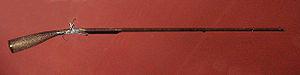
La présence des armes à feu au Japon couvre une période allant du XIIIᵉ siècle à nos jours. Malgré un développement intense, avec une fabrication locale forte au cours du XVIᵉ siècle, le Japon a presque totalement ignoré les armes à feu dans le cadre d'une politique de désarmement forcé, retournant à l'utilisation du sabre pendant les 250 années qui ont suivi, aidée par la politique d'isolement. L'utilisation des armes à feu au Japon a repris après 1854 avec le début des relations avec l'Occident et les conflits incessants de cette période.
Kunitomo Ikkansai était un fabricant japonais de pistolet du début du XIXᵉ siècle, qui, après avoir passé plusieurs mois à Edo où il a pu s’accoutumer aux produits hollandais, a construit le premier télescope réflecteur en 1831. Celui-ci était du type grégorien.
Les Rangaku sont une discipline d'analyses développées par le Japon lors de ses contacts avec les Hollandais de l'île de Dejima, par le biais desquelles il a pu découvrir les technologies et la médecine du monde occidental à une époque où le pays était replié sur lui-même, fermé aux étrangers, de 1641 à 1853, en raison de la politique isolationniste du shogunat Tokugawa.
Le fusil à vent est une arme à air comprimé dont le principe remonte au IIIᵉ siècle av. J.-C. et que l’ingéniosité des artisans n’a cessé de perfectionner. Leurs descendants modernes sont les armes à air comprimé à compression mécanique ou électrique et celles à cartouches de gaz pré-comprimé.